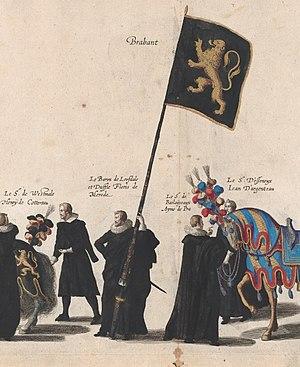
Pompes funèbres de l'archiduc Albert d'Autriche à Bruxelles / Série de 65 gravures d'un recueil relatant les funérailles d'Albert d'Autriche à Bruxelles le 11 mars 1622.